Jaunpur Sultanate

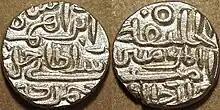
Billon coin of 32 rattis issued by Ibrahim Shah of Jaunpur (1402-1440).

The Jaunpur Sultanate attained its greatest height under the younger brother of Mubarak Shah, who ruled as Shams ud-din Ibrahim Shah (ruled 1402–1440). To the east, his kingdom extended to Bihar, and to the west, to Kanauj; he even marched on Delhi at one point. Under the aegis of a Muslim holy man named Nur Qutb Alam, he threatened the Sultanate of Bengal under Raja Ganesha.